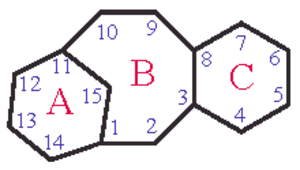
Les taxanes sont une classe de diterpènes très utilisés en tant qu'agents chimiothérapeutiques. Cette classe comprend le paclitaxel et le docétaxel. À l'origine, le paclitaxel a été isolé de l'if de l'ouest, un if du genre Taxus.